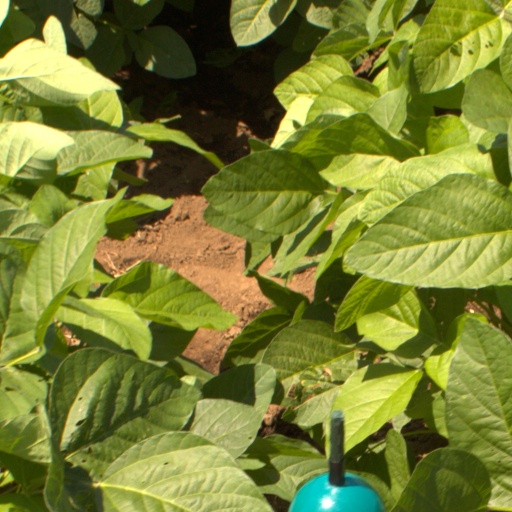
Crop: soybean